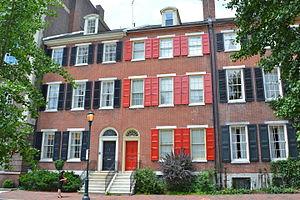
Society Hill est un quartier du Center City de Philadelphie.